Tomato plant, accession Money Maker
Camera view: tilt-top (135 deg); turntable rotation: 90 degrees
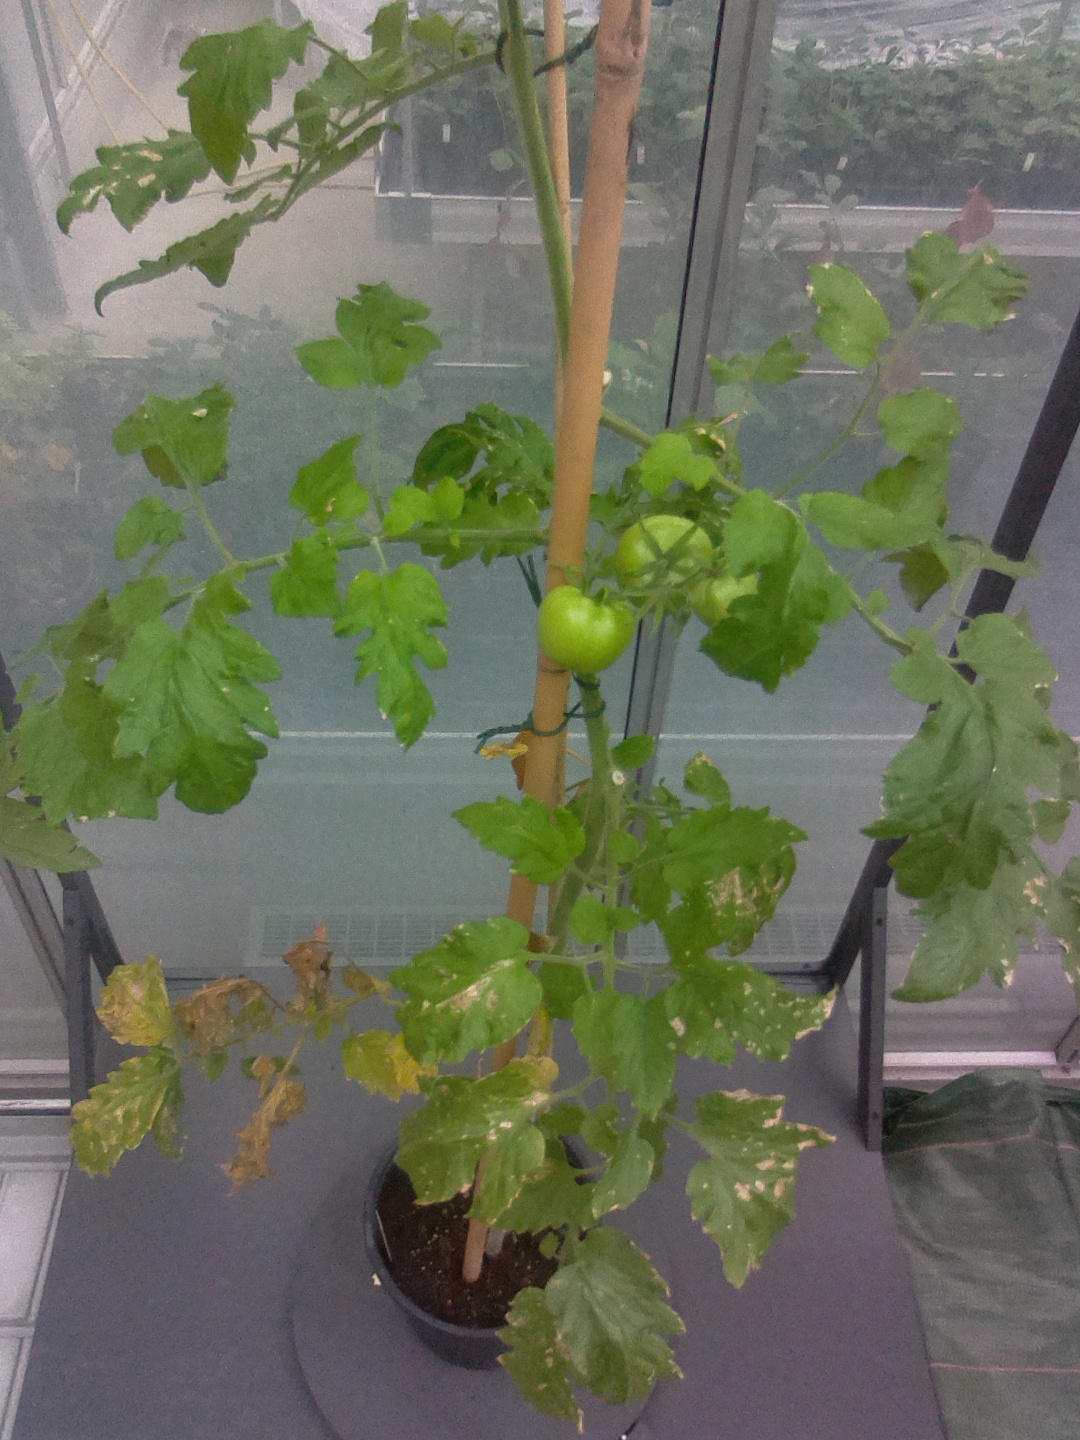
BBCH growth stage 76: 60%-70% of final fruit size